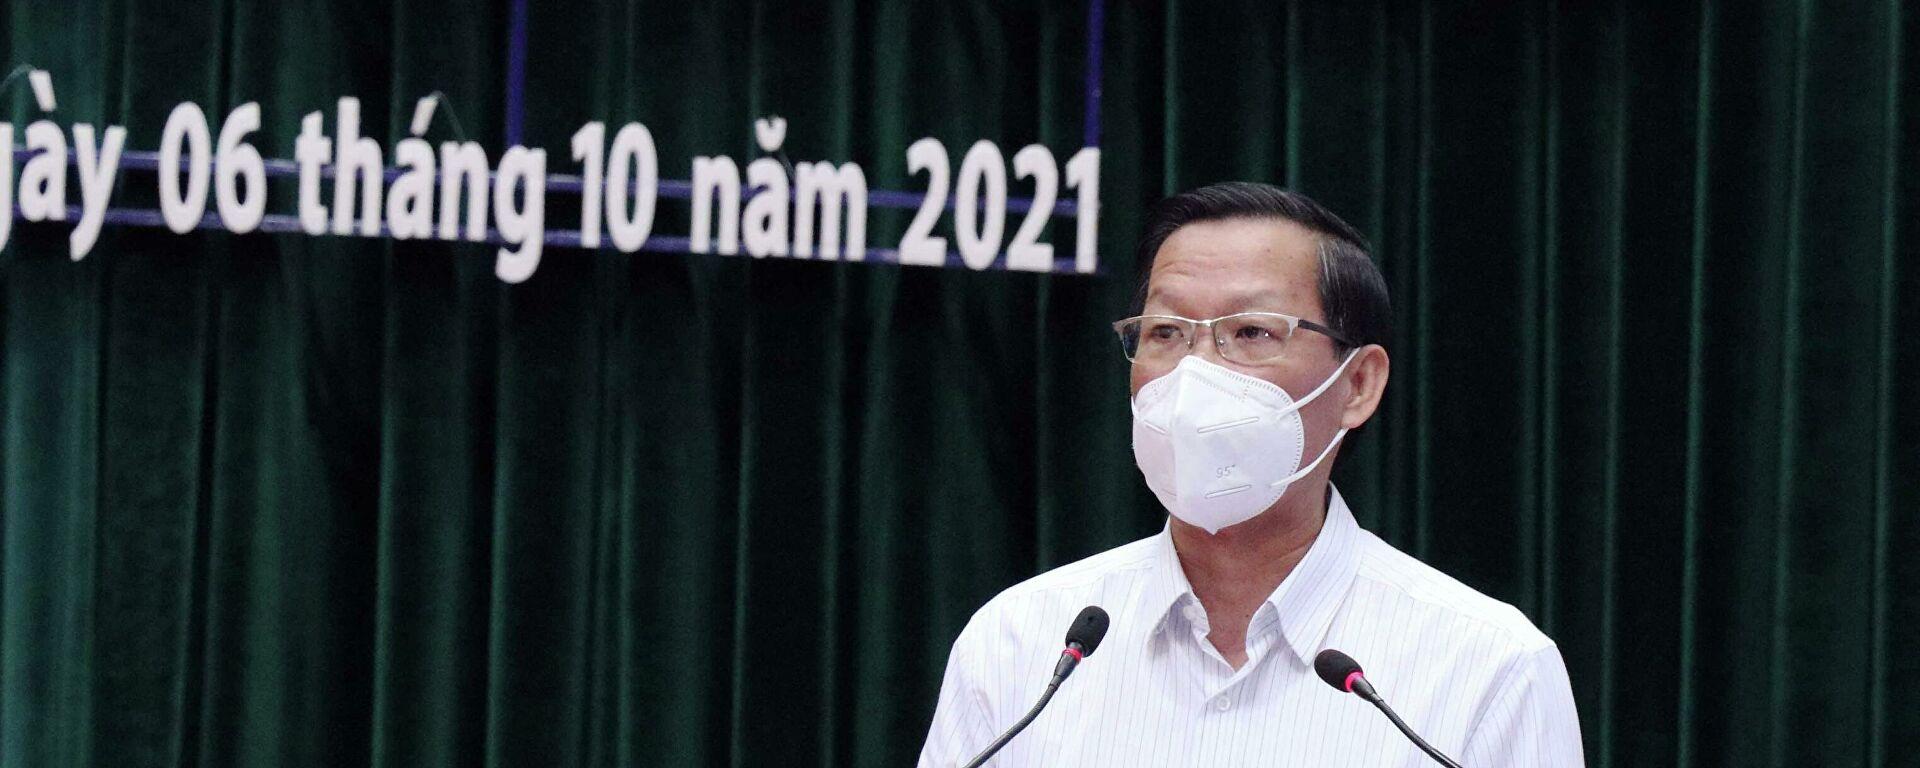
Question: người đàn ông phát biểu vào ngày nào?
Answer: người đàn ông phát biểu vào ngày 6 tháng 10 năm 2021